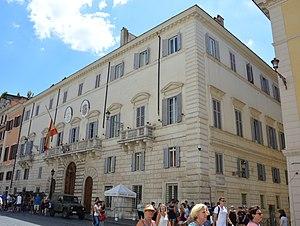
La place d'Espagne est une des principales places piétonnes touristiques du centre historique de Rome en Italie, située dans le quartier des boutiques de luxe de Rome, avec les via Condotti, via del Corso, via Borgognona, via Frattina, et via del Babuino…
Le palais d'Espagne de Rome ou palais Monaldeschi est un palais baroque qui abrite le siège de l'ambassade d'Espagne près le Saint-Siège depuis 1647. L'ambassade d'Espagne en Italie se trouve au premier étage du palais Borghèse.